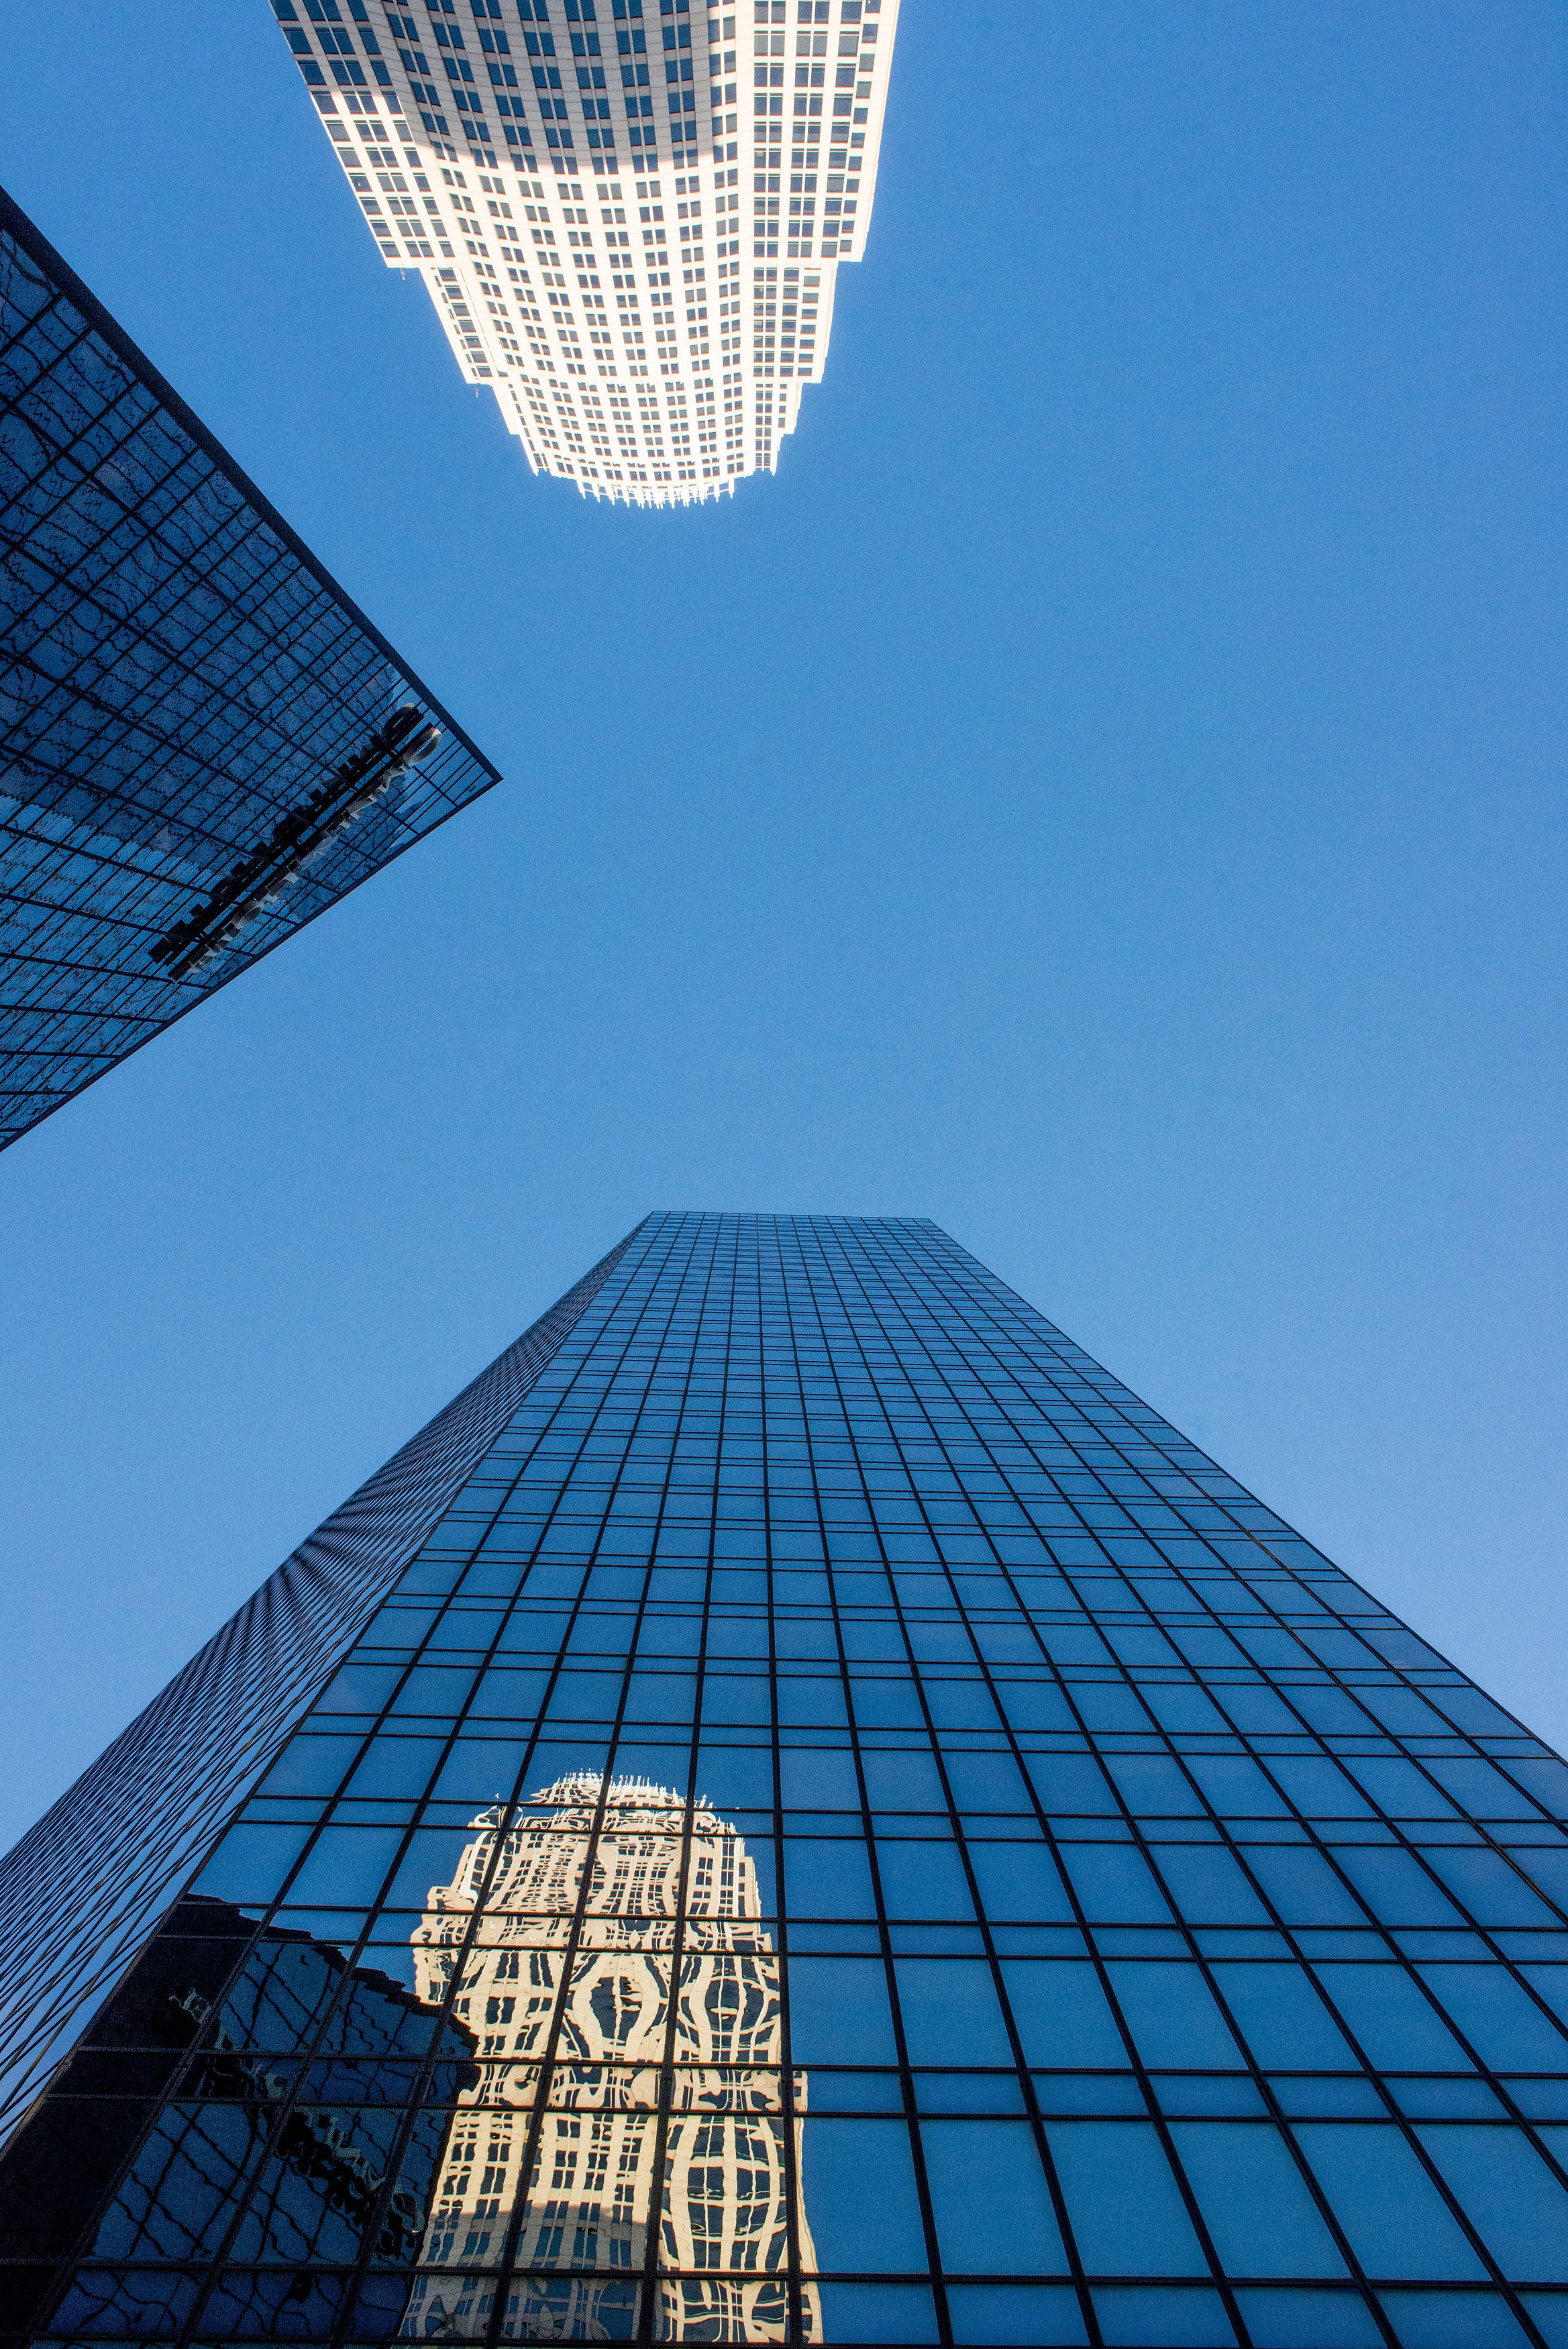
blue, daytime, skyscraper, architecture, sky, landmark, metropolitan area, commercial building, tower block, building, urban area, line, reflection, corporate headquarters, tower, metropolis, city, headquarters, daylighting, cloud, symmetry, glass, downtown, mixed use